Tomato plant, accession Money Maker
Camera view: bottom (45 deg); turntable rotation: 300 degrees
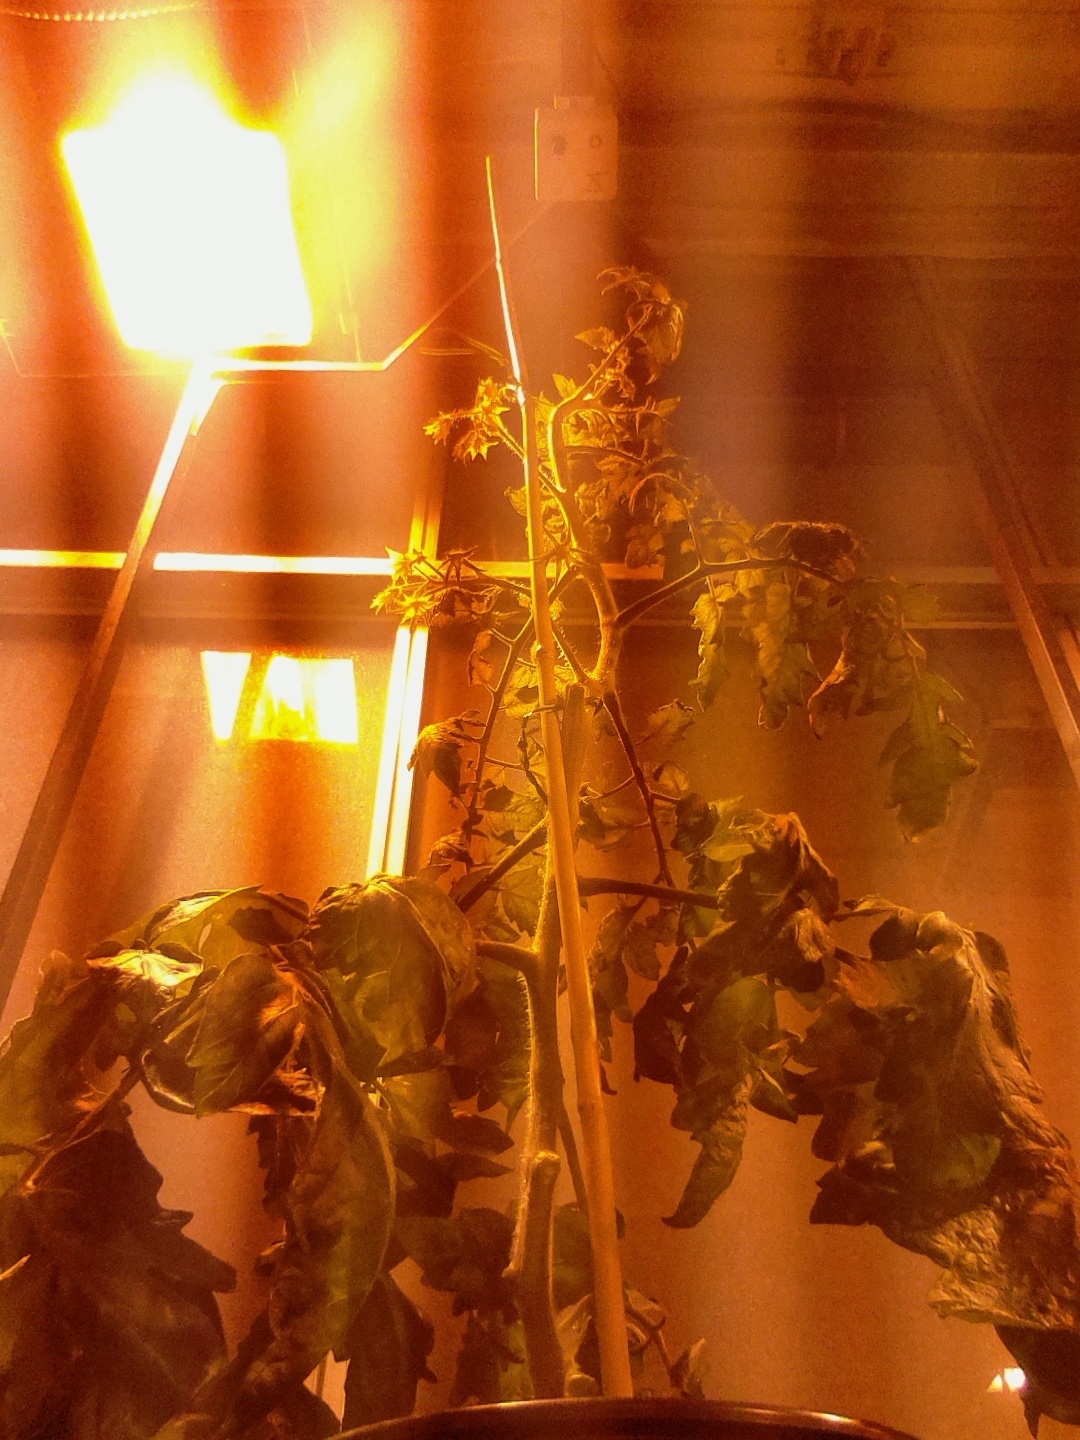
BBCH growth stage 69: End of flowering, 90%-100% of flowers open, more petals falling